RAF Jurby Head

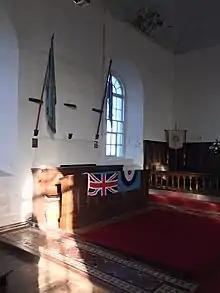
Station ensigns from RAF Jurby Head and RAF Jurby; St. Patrick's Church, Jurby

With the ending of the Cold War and the subsequent reduction of USAF operations in Europe the requirement for RAF Jurby Head reduced significantly and the station closed on 6 July 1993. At the time it was the smallest RAF station in the British Isles, staffed by eight military and two civilian personnel.